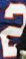
Number: 2